Super Trio series

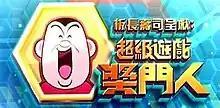
Poster of "Super Trio Game Master", the ninth season

The Super Trio Series is a Hong Kong variety show series produced by TVB. It debuted in 1995, and remained in production for eighteen years due to its popularity. The show was hosted by Eric Tsang and his two assistants - Jerry Lamb and Chin Kar-lok.